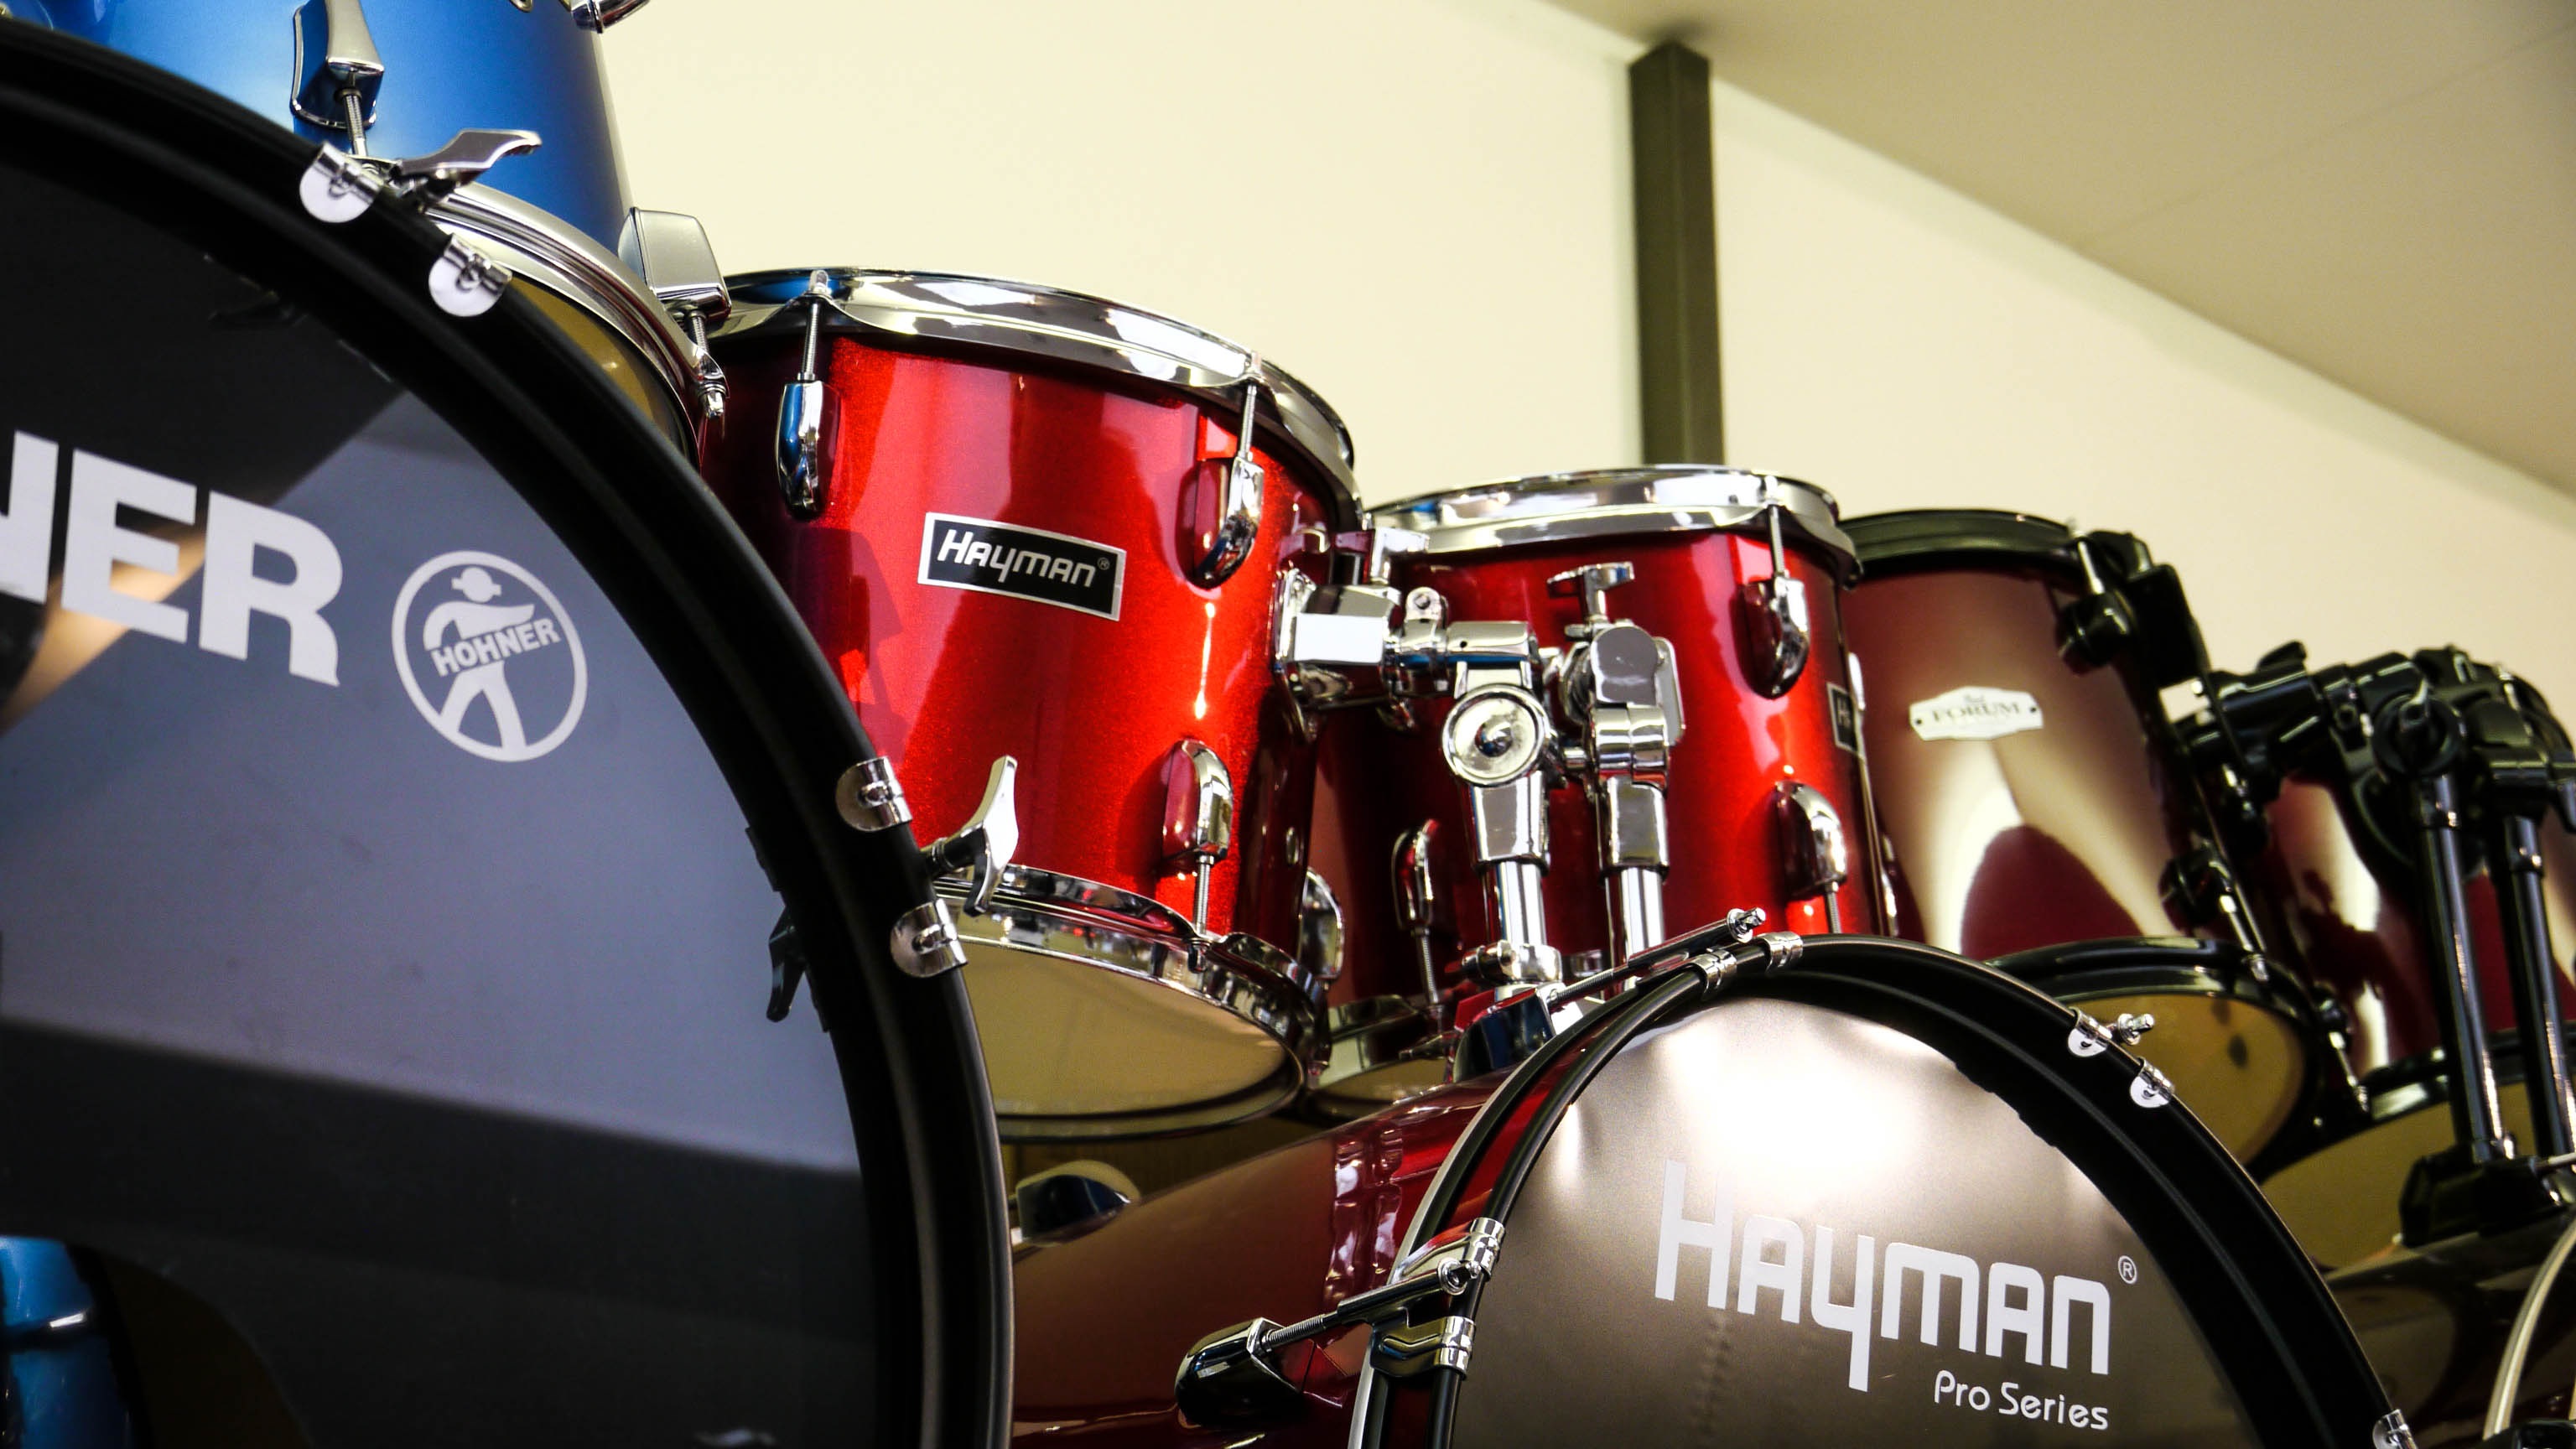
rock, car, vehicle, motorcycle, drum, musical instrument, percussion, battery, engine, race track, drums, drummer, instruments, bass drum, skin head percussion instrument